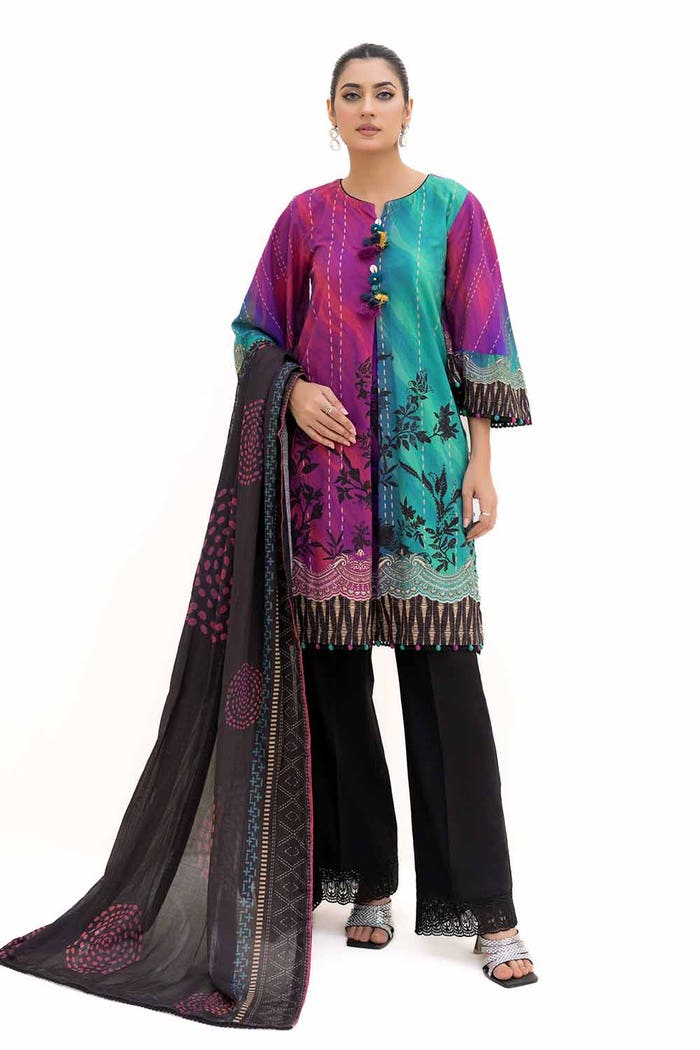
black multi embroidered salwar suit